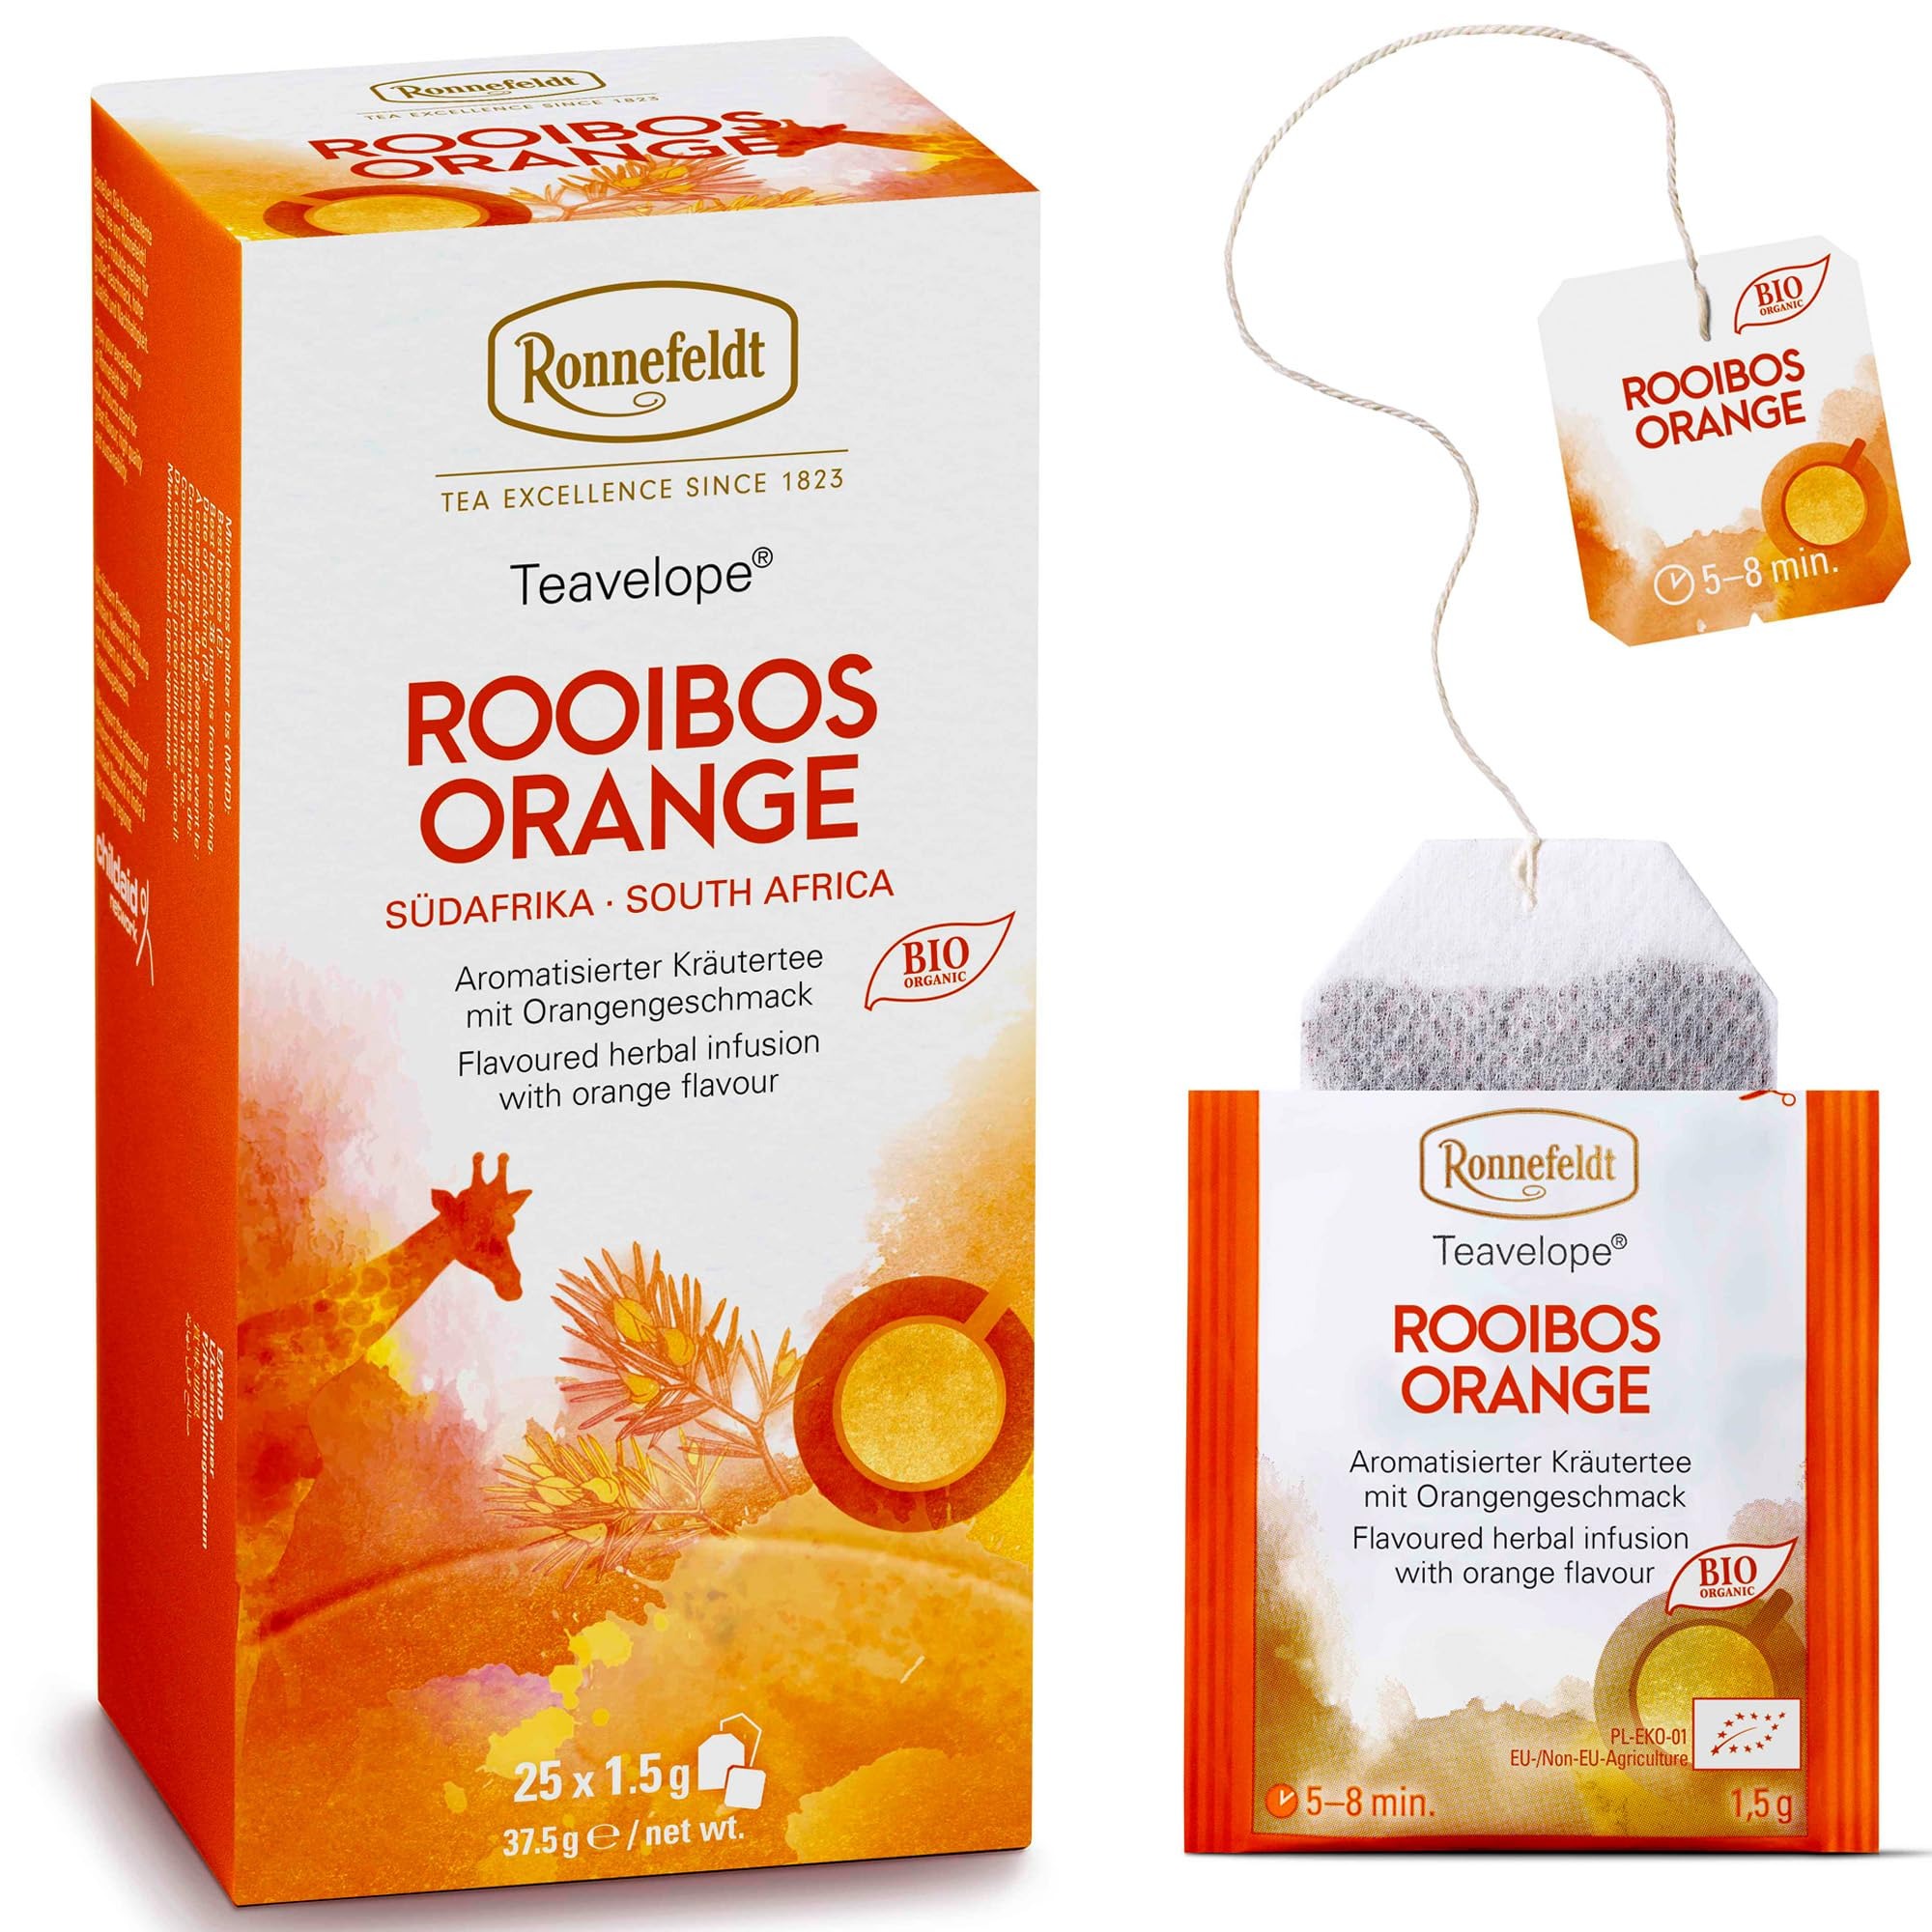
Item Name: Ronnefeldt Teavelope Rooibos Orange – Organic Caffeine-Free South African Red Herbal Tea with Apple & Orange Peel – 25 Individually Wrapped Tea Bags – BIO Certified
Bullet Point 1: Heritage & Prestige: Crafted in Germany by Ronnefeldt, a tea house with over 200 years of expertise. This premium organic rooibos tea is served in top hotels worldwide — now available for your daily herbal tea ritual.
Bullet Point 2: Citrus & Apple Flavor: A naturally caffeine-free South African red rooibos tea infused with apple pieces, orange peel, and natural orange flavor. A fruity and refreshing organic herbal tea with smooth character and gentle sweetness.
Bullet Point 3: Individually Wrapped Tea Bags: Each Teavelope tea bag is hygienically sealed for freshness and convenience. Ideal for clean brewing at home, work, or on the go — hot or iced, every cup is vibrant and easy to enjoy.
Bullet Point 4: Naturally Caffeine-Free: This rooibos orange infusion offers a comforting, fruity herbal tea experience any time of day — morning, afternoon, or evening — without the effects of caffeine. A flavorful and relaxing organic option.
Bullet Point 5: BIO Certified Quality: Produced in ISO-certified German facilities and compliant with halal and kosher standards. Ronnefeldt’s teas are BIO certified and reflect the highest quality of European organic tea craftsmanship.
Product Description: <p>Experience 200 years of German tea tradition with Ronnefeldt’s Rooibos Orange — an organic, caffeine-free South African herbal tea, enjoyed in luxury hotels around the world. This smooth red rooibos blend is enhanced with apple pieces, orange peel, and natural orange flavor for a bright and fruity infusion.</p> <p>Each Teavelope tea bag is individually wrapped for freshness and convenience. Brew a vibrant cup of rooibos tea with citrus and apple notes — ideal for a refreshing herbal tea break any time of day, without caffeine.</p> <p>This organic rooibos tea is perfect for hot or iced tea lovers seeking a fruity and naturally decaffeinated drink. Whether you're looking for a citrus-forward herbal tea or a smooth red bush infusion, this blend brings warmth and balance to every cup.</p> <p>Produced in Germany in ISO-certified facilities, Ronnefeldt teas meet halal and kosher standards and are BIO certified for organic quality. They reflect the highest standards of European herbal tea excellence.</p>
Value: 25.0
Unit: Count

Price: 12.95